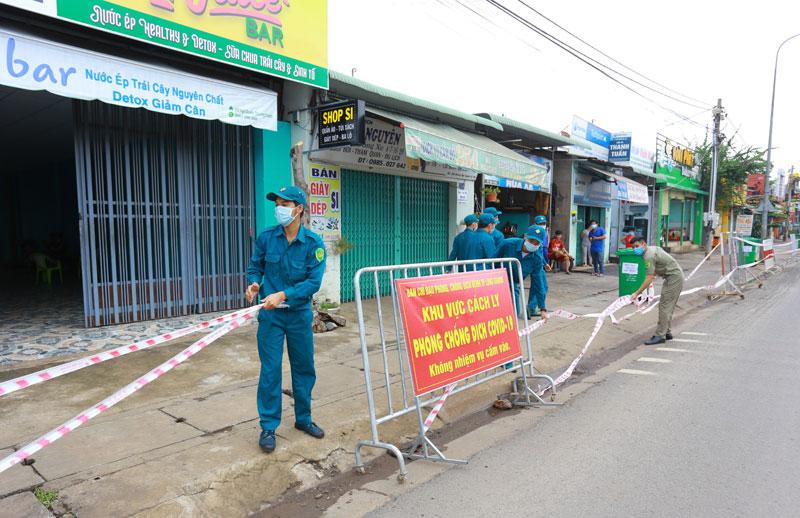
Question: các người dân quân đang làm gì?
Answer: đang giăng dây cách ly khu vực xuất hiện ca nhiễm